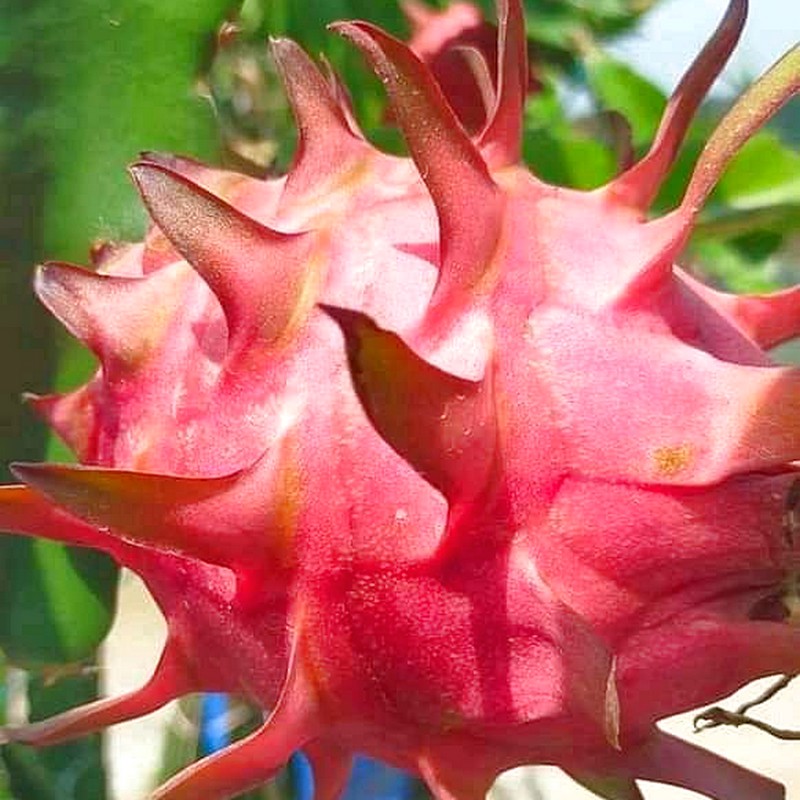
Label: Fresh Dragon Fruit